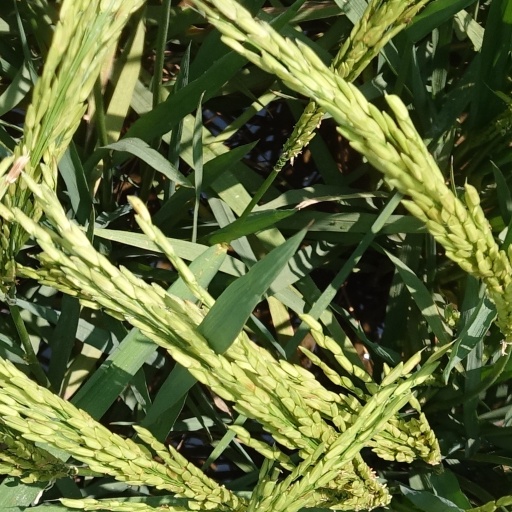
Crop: rice